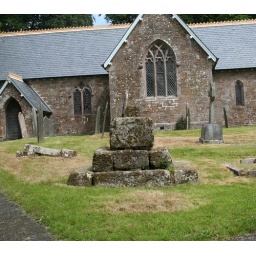
DV Halwill cross base near porch of church